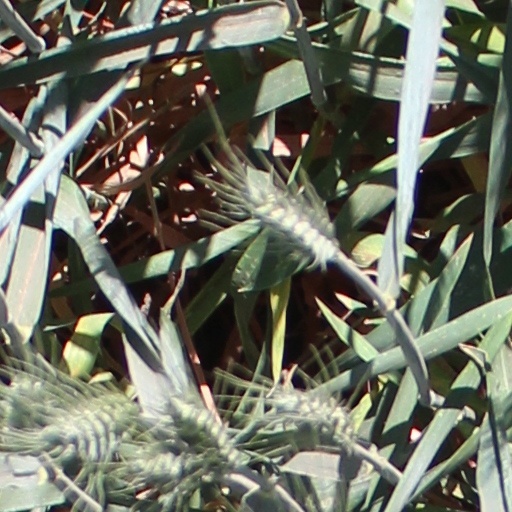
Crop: wheat